Djong Victorin Yu

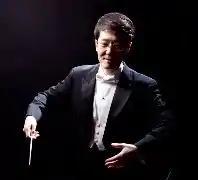
Djong Victorin Yu in 2013

Djong Victorin Yu (born June 2, 1957 in Seoul) is a South Korean conductor and composer. Yu has made numerous CDs in London with the Philharmonia Orchestra. His first CD with the Philharmonia Orchestra (titled "Russian Masterpieces") earned the following review: “His Mussorgsky Pictures reminds me of the young Karajan of the 1950s . . . stunning . . . marvellous.”